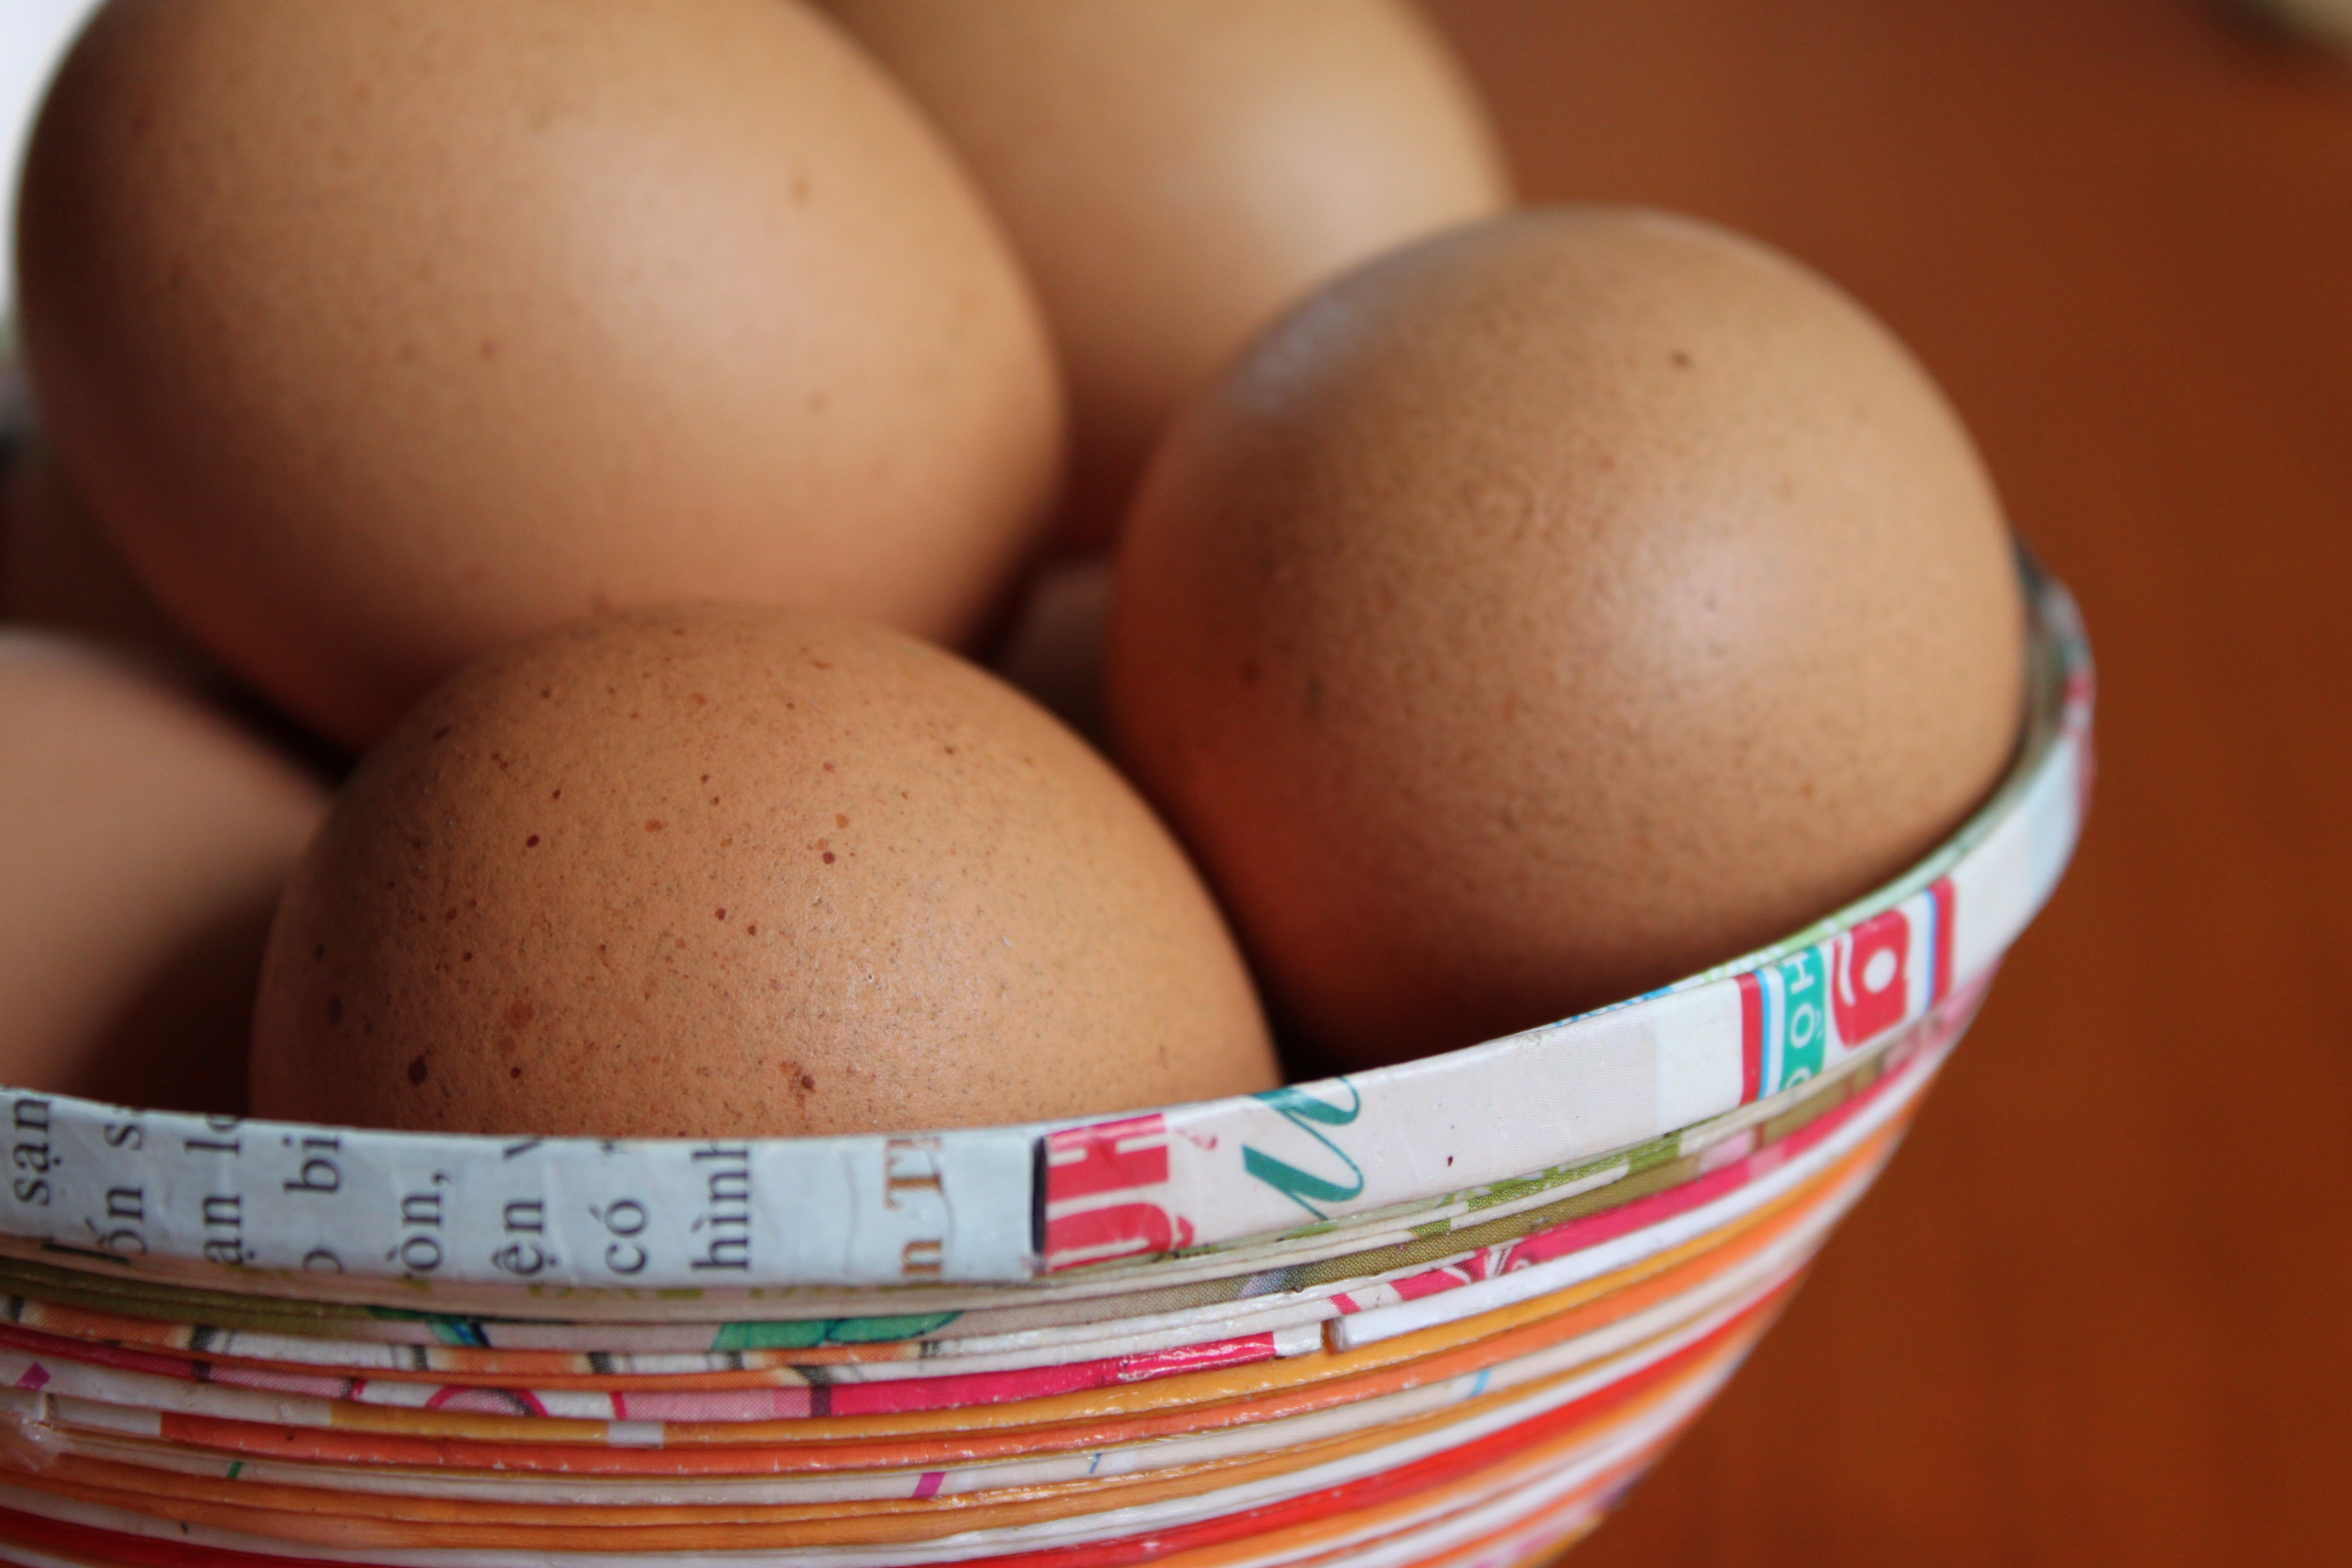
bowl, meal, food, ingredient, fresh, eat, shell, egg, eggs, raw, protein, animal source foods